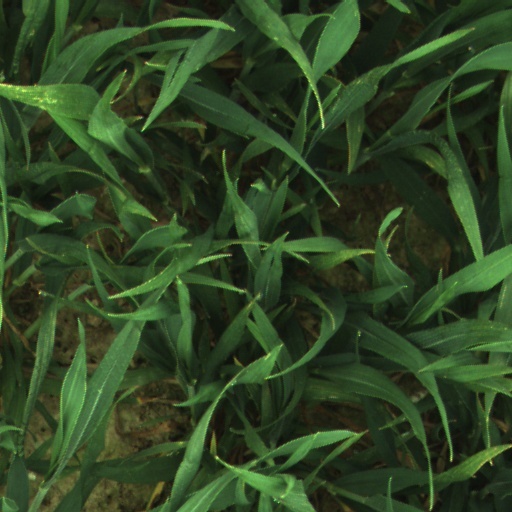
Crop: wheat